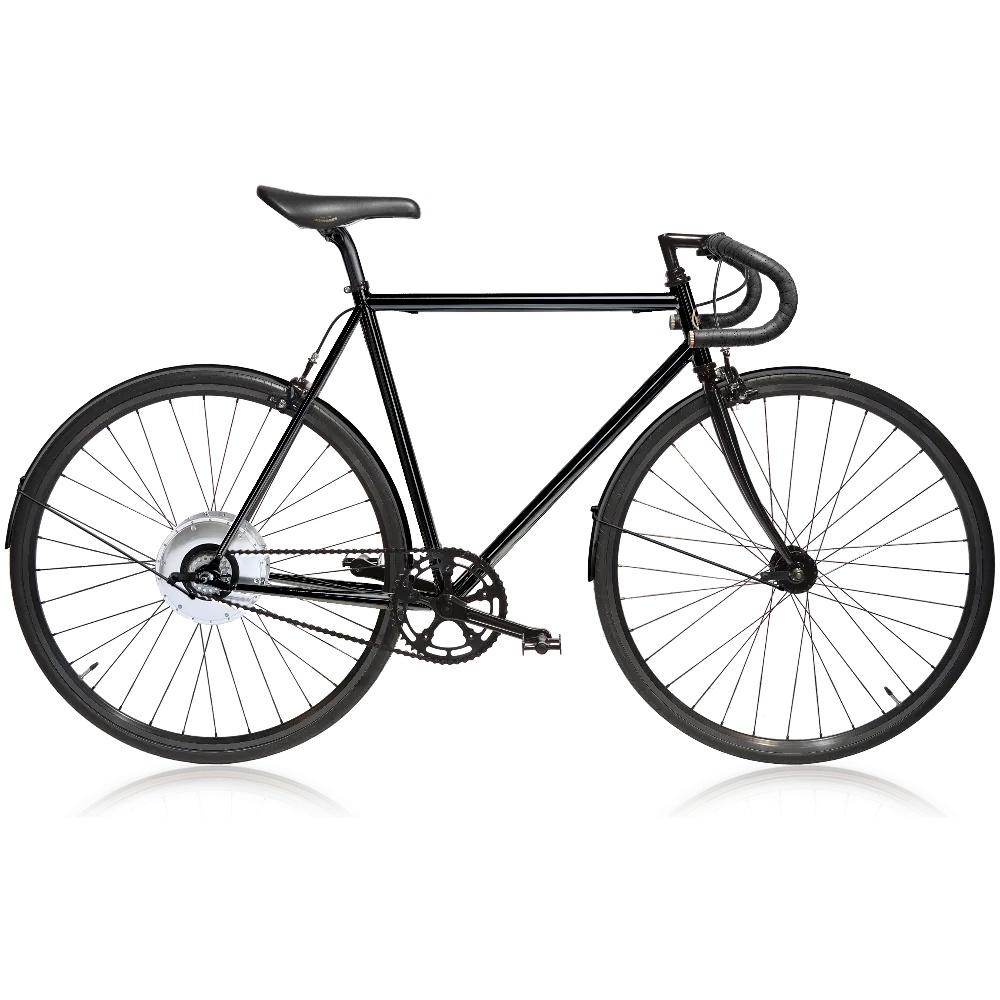
Mon Jitensha
SKU Choix du cadre Tokyo [Cadre Tokyo] x1 (100) Taille L - 1.80 à 1.97m Technologies E-bike (1 600) Couleur du cadre Black Périphériques Noir Selles Black Guidons Race Pneus Black Options Garde boue | 75 (75) _configId itxI8HRndwplAejKrKfemjv- _productUrl https://jitensha.fr/products/configurateur-jitensha _cpb_frs_id 996395 _image https://app.thecustomproductbuilder.com/private-image/custom-product-builder-private/56040783969/images/orders/jitensha-tokyo-paris-6839652352097-cOaIJ2GjJvGefuMn8bt6I0nl.webp
Brand: related_to_6839652352097
Category: Vehicles & Parts > Vehicles > Motor Vehicles > Motor Sports Vehicles > Racing Motorcycles